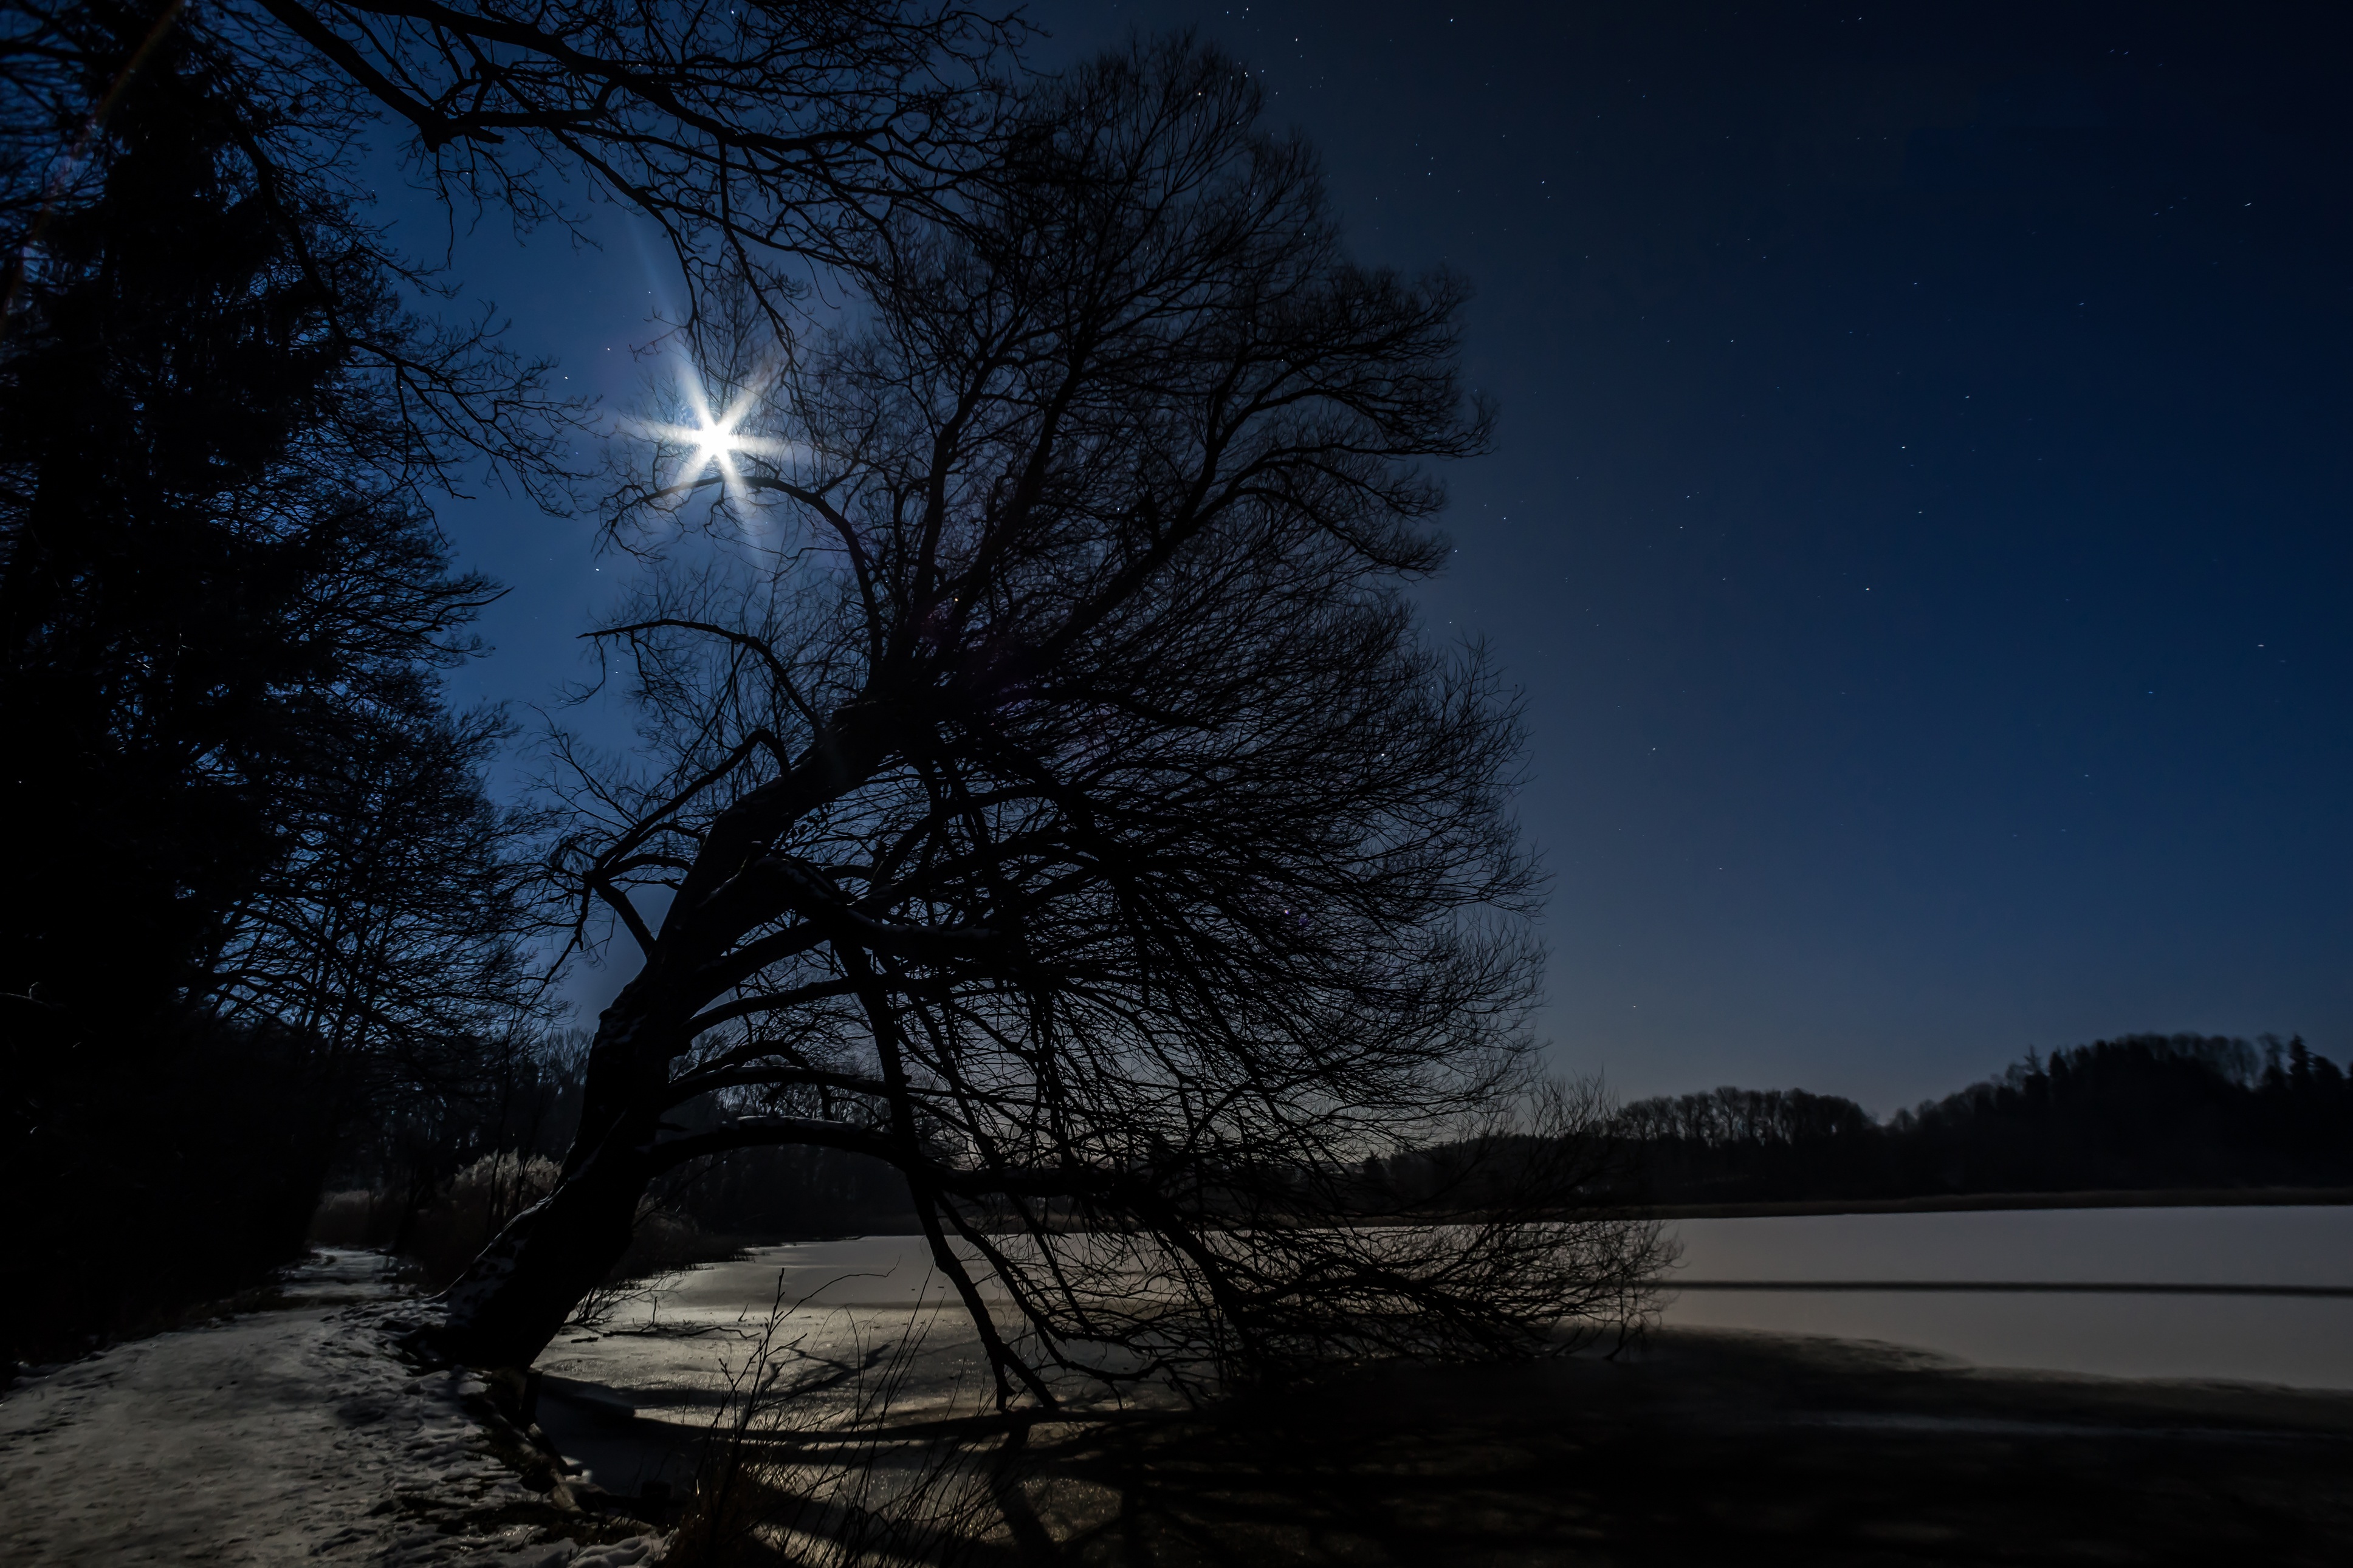
tree, nature, silhouette, snow, cold, winter, light, cloud, sky, sun, sunrise, vineyard, night, photography, photographer, sunlight, morning, star, dawn, atmosphere, mystical, dusk, evening, log, reflection, darkness, blue, night sky, moon, full moon, long exposure, moonlight, background, starry sky, contrasts, night photography, desktop background, good night, astronomical object, atmospheric phenomenon, landscape photography